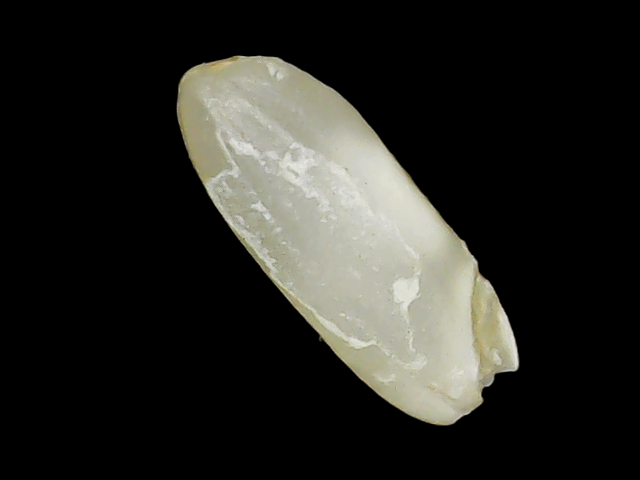
Rice variety: Binadhan23